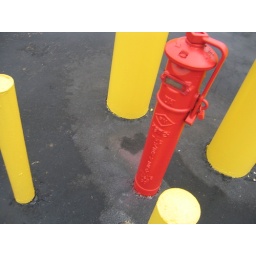
red thing surrounded by yellow things